Rubber Soul

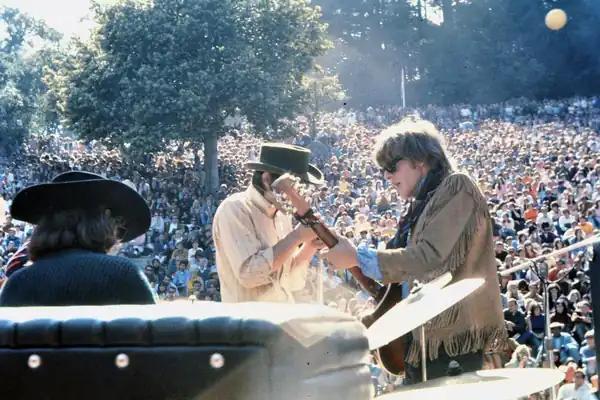
Jefferson Airplane performing in June 1967. "Rubber Soul" especially resonated with musicians in the emerging San Francisco scene.

The band were forced to work to a tight deadline to ensure the album was completed in time for a pre-Christmas release. They were nevertheless in the unfamiliar position of being able to dedicate themselves solely to a recording project, free of touring, filming and radio engagements. The Beatles ceded to two interruptions during this time. They received their MBEs at Buckingham Palace on 26 October, from Queen Elizabeth II, and on 1–2 November, the band filmed their segments for "The Music of Lennon & McCartney", a Granada Television tribute to the Lennon–McCartney songwriting partnership. According to author Christopher Bray, this intensive recording made "Rubber Soul" not just unusual in the Beatles' career but "emphatically unlike those LPs made by other bands". From 4 November – by which point only around half the required number of songs were near completion – the Beatles' sessions were routinely booked to finish at 3 am each day.